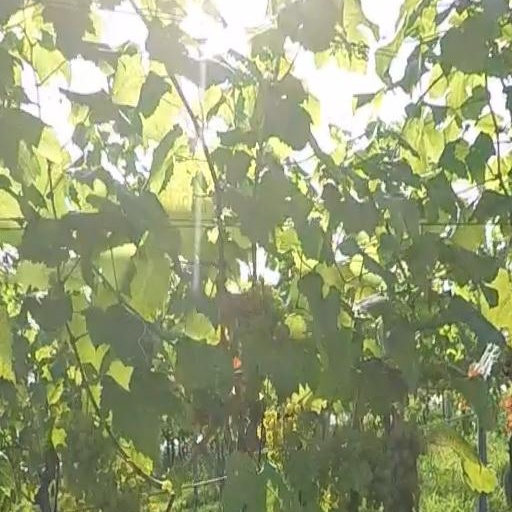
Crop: grape